South African Army

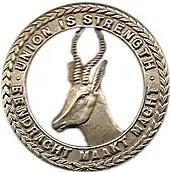
Cap badge of 1st SA Infantry Brigade

Later, the South African Infantry Brigade, and various other supporting units such as the South African Native Labour Corps, were deployed to France in order to fight on the Western Front as the South African Overseas Expeditionary Force under British command. The 1st South African Brigade consisted of four infantry battalion sized regiments, representing men from all four provinces of the Union of South Africa, as well as Rhodesia. The 1st Regiment was from the Cape Province, the 2nd Regiment was from Natal and the Orange Free State and the 3rd Regiment was from Transvaal and Rhodesia. The 4th Regiment was called the "South African Scottish" and was raised from members of the Transvaal Scottish and the Cape Town Highlanders; they wore the Atholl Murray tartan. Supporting units included five batteries of heavy artillery, a field ambulance unit, a Royal Engineers signals company and a military hospital.